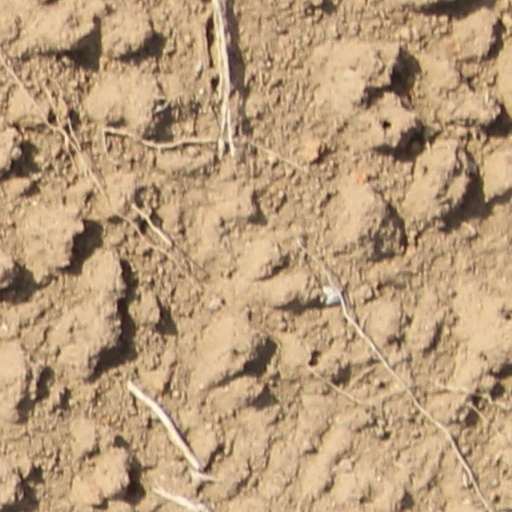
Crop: wheat